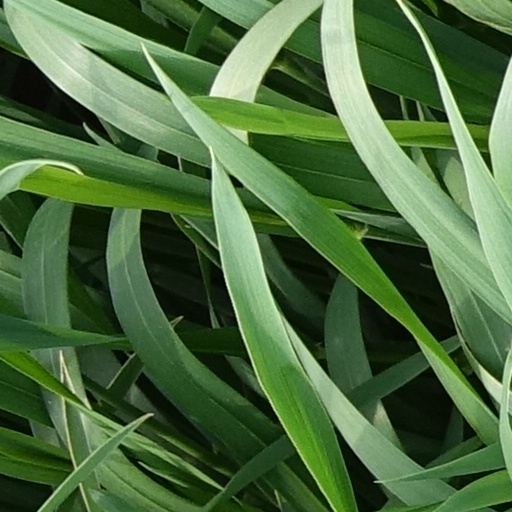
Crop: wheat